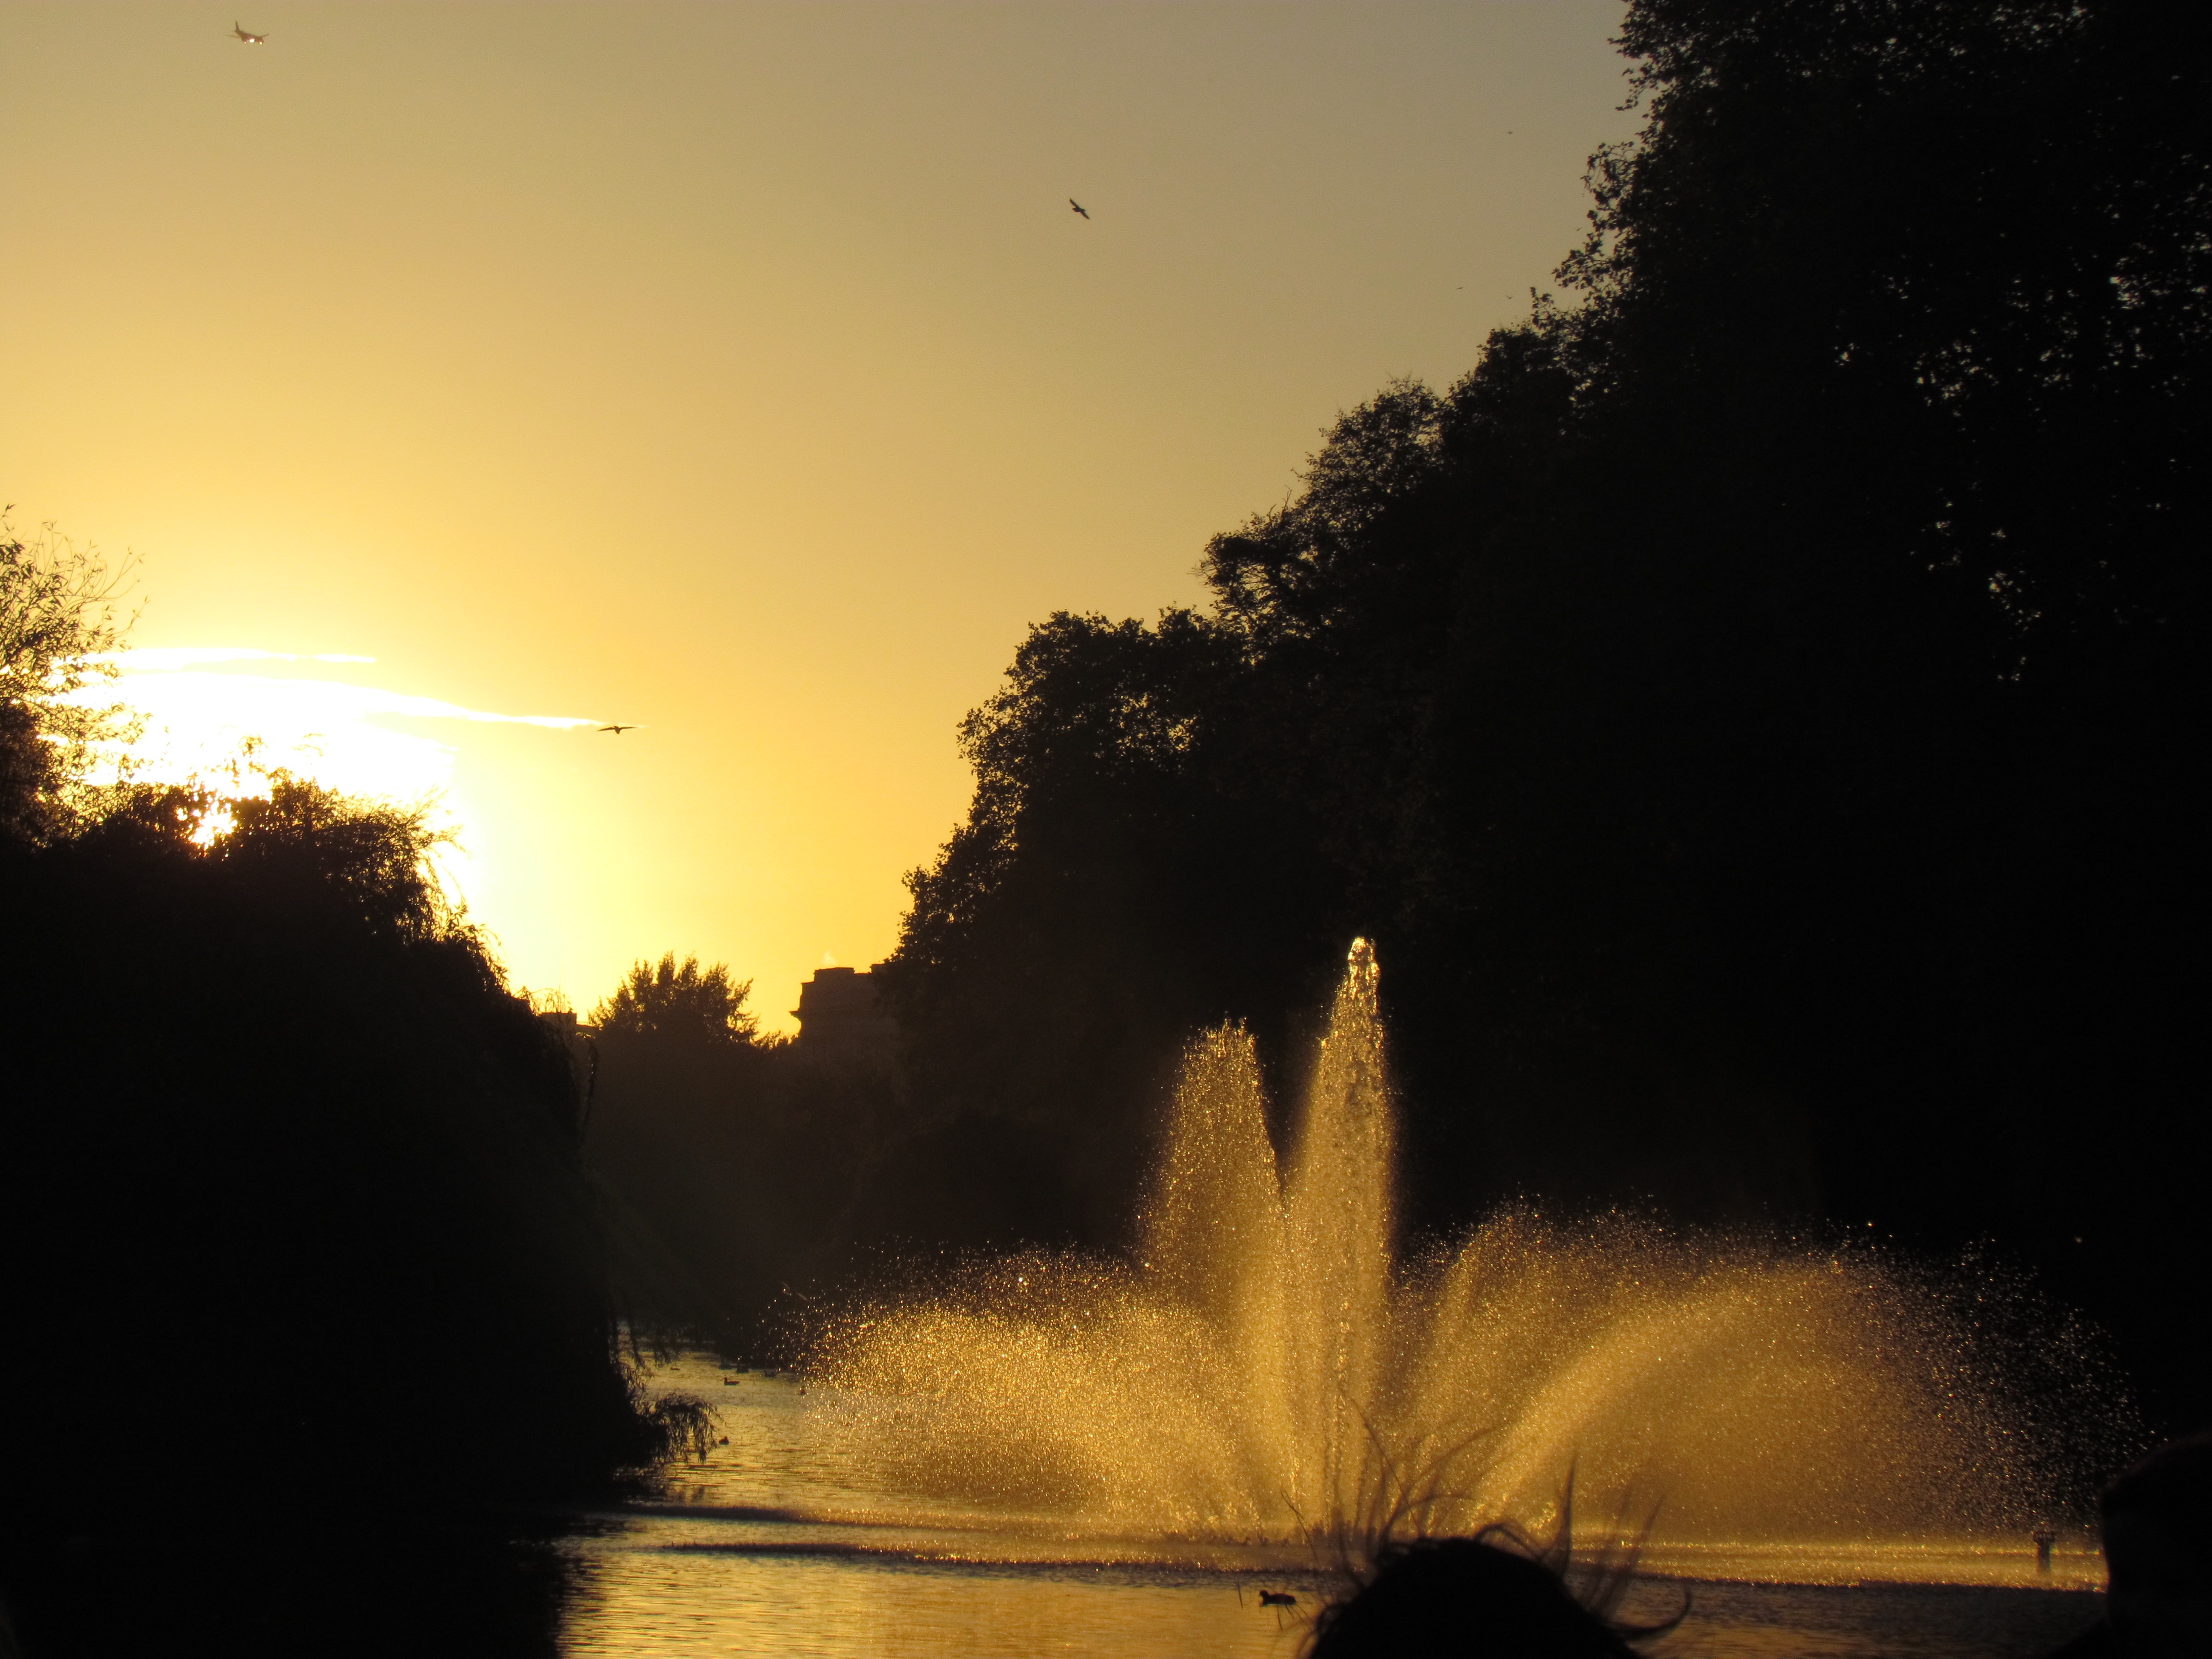
tree, nature, silhouette, light, cloud, sky, sun, sunrise, sunset, night, sunlight, morning, leaf, flower, dawn, dusk, evening, reflection, darkness, atmospheric phenomenon